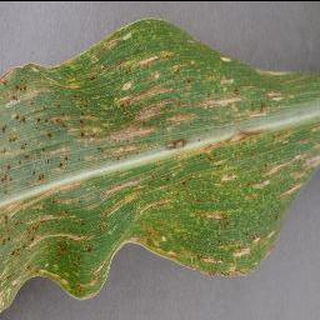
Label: corn_cercospora_leaf_spot